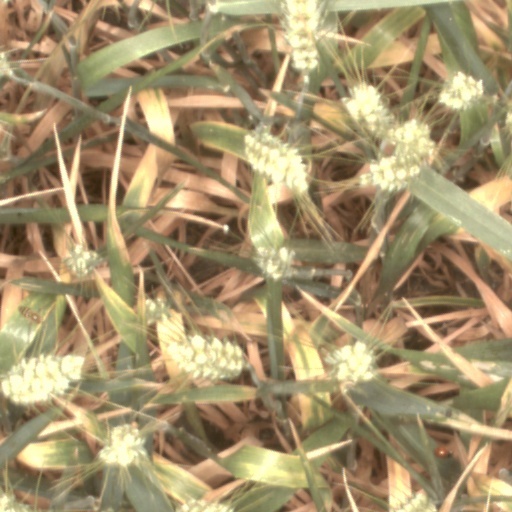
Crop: wheat